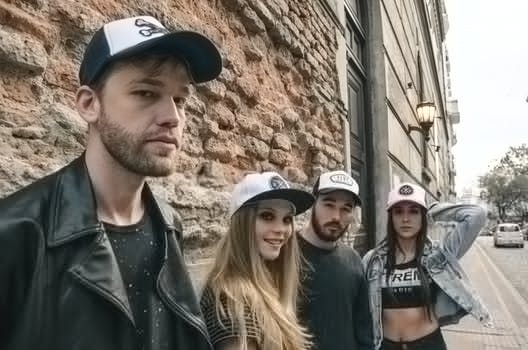
Label: Watermark